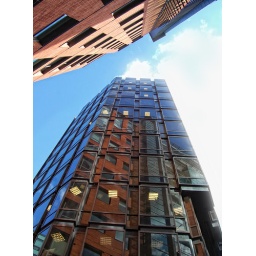
The sheer glass towers, steel girders and polished facades of the financial district pierce the sky above Manchester.